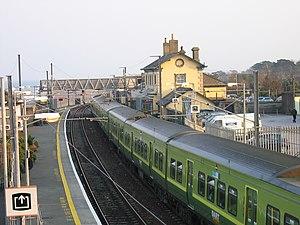
Greystones est une station du Dublin Area Rapid Transit (DART).